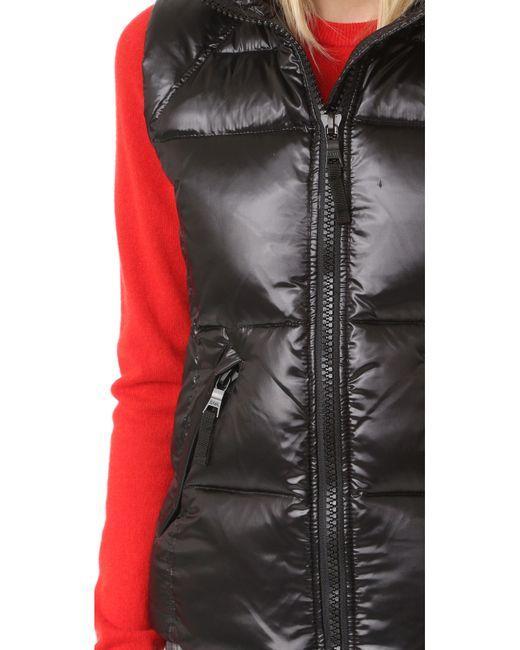
Ärmellose Winterjacke aus schwarzem Puffleder